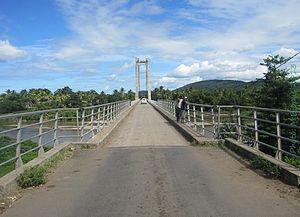
Le pont de Fanambana est un pont à haubans situé sur la rivière Fanambana sur la route nationale 5a entre Vohémar et Sambava dans la région de Sava, à Madagascar.